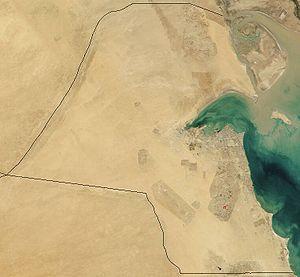
Au Koweït, les précipitations moyennes sont de 110 mm par an et les cours d'eau n'existent pas. Les ressources en eau douce du Koweït sont limitées aux eaux souterraines, à l'eau de mer dessalée et aux eaux usées traitées et recyclées. Le total des ressources en eau douce disponibles au Koweït est de 6 millions de m³/an alors que la demande totale en eau a dépassé 350 millions de m³/an en 2000.
Les sept principaux ports du Koweït sont disposés sur la moitié sud des 499 km de côtes donnant sur le golfe Persique de ce pays d'une superficie de 17 820 km². Le Koweït dispose, en 2015, de deux ports principaux, Ash Shuwaikh et Ash Shuaiba, trois terminaux pétroliers, Mina Al Ahmadi, Mina Al Shuaiba et Mina Al Abdullah, de deux petits ports côtiers Doha et Khor al Muffatta et d'une seule base navale à Ras al-Qulayah. Un autre port pour conteneur étant en construction sur Bubiyan devant ouvrir en 2016.
Le Koweït, en forme longue l'État du Koweït, est un État situé au Moyen-Orient, au nord de la péninsule Arabique, sur le golfe Persique. Il a pour voisins l'Arabie saoudite et l'Irak et son indépendance a été proclamée le 19 juin 1961.